List of ships named on the Tower Hill Memorial

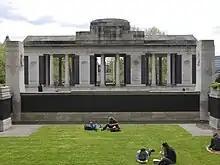
The Tower Hill Memorial comprises two adjacent memorials. Those merchant seafarers who lost their lives in World War II are commemorated on the walls of the sunken garden in the foreground while those who died in World War I are listed on the walls of the pavilion in the background.

The Tower Hill Memorial in London is a pair of Commonwealth War Graves Commission memorials commemorating 36,087 civilian merchant seamen who were lost at sea in the First and Second World Wars.